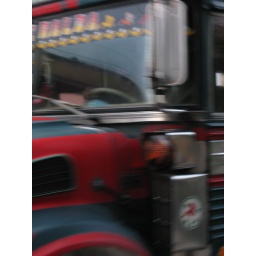
a colourful chicken bus in nicaragua flying by at a speed gives this nice blurry shot